Maternal healthcare in Texas

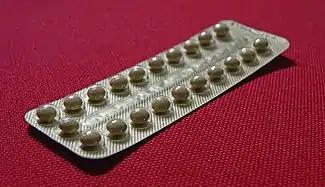

In September 2011, the program served ~119,000 low-income women. In December 2011, the state of Texas established legislation that excluded family planning providers affiliated with abortion services, such as Planned Parenthood clinics, from the WHP. As a result, the federal government ruled this as a violation of federal law, and in March 2012, discontinued federal funding for the WHP. The WHP was then replaced with a program that was 100% funded by revenue from the state of Texas.